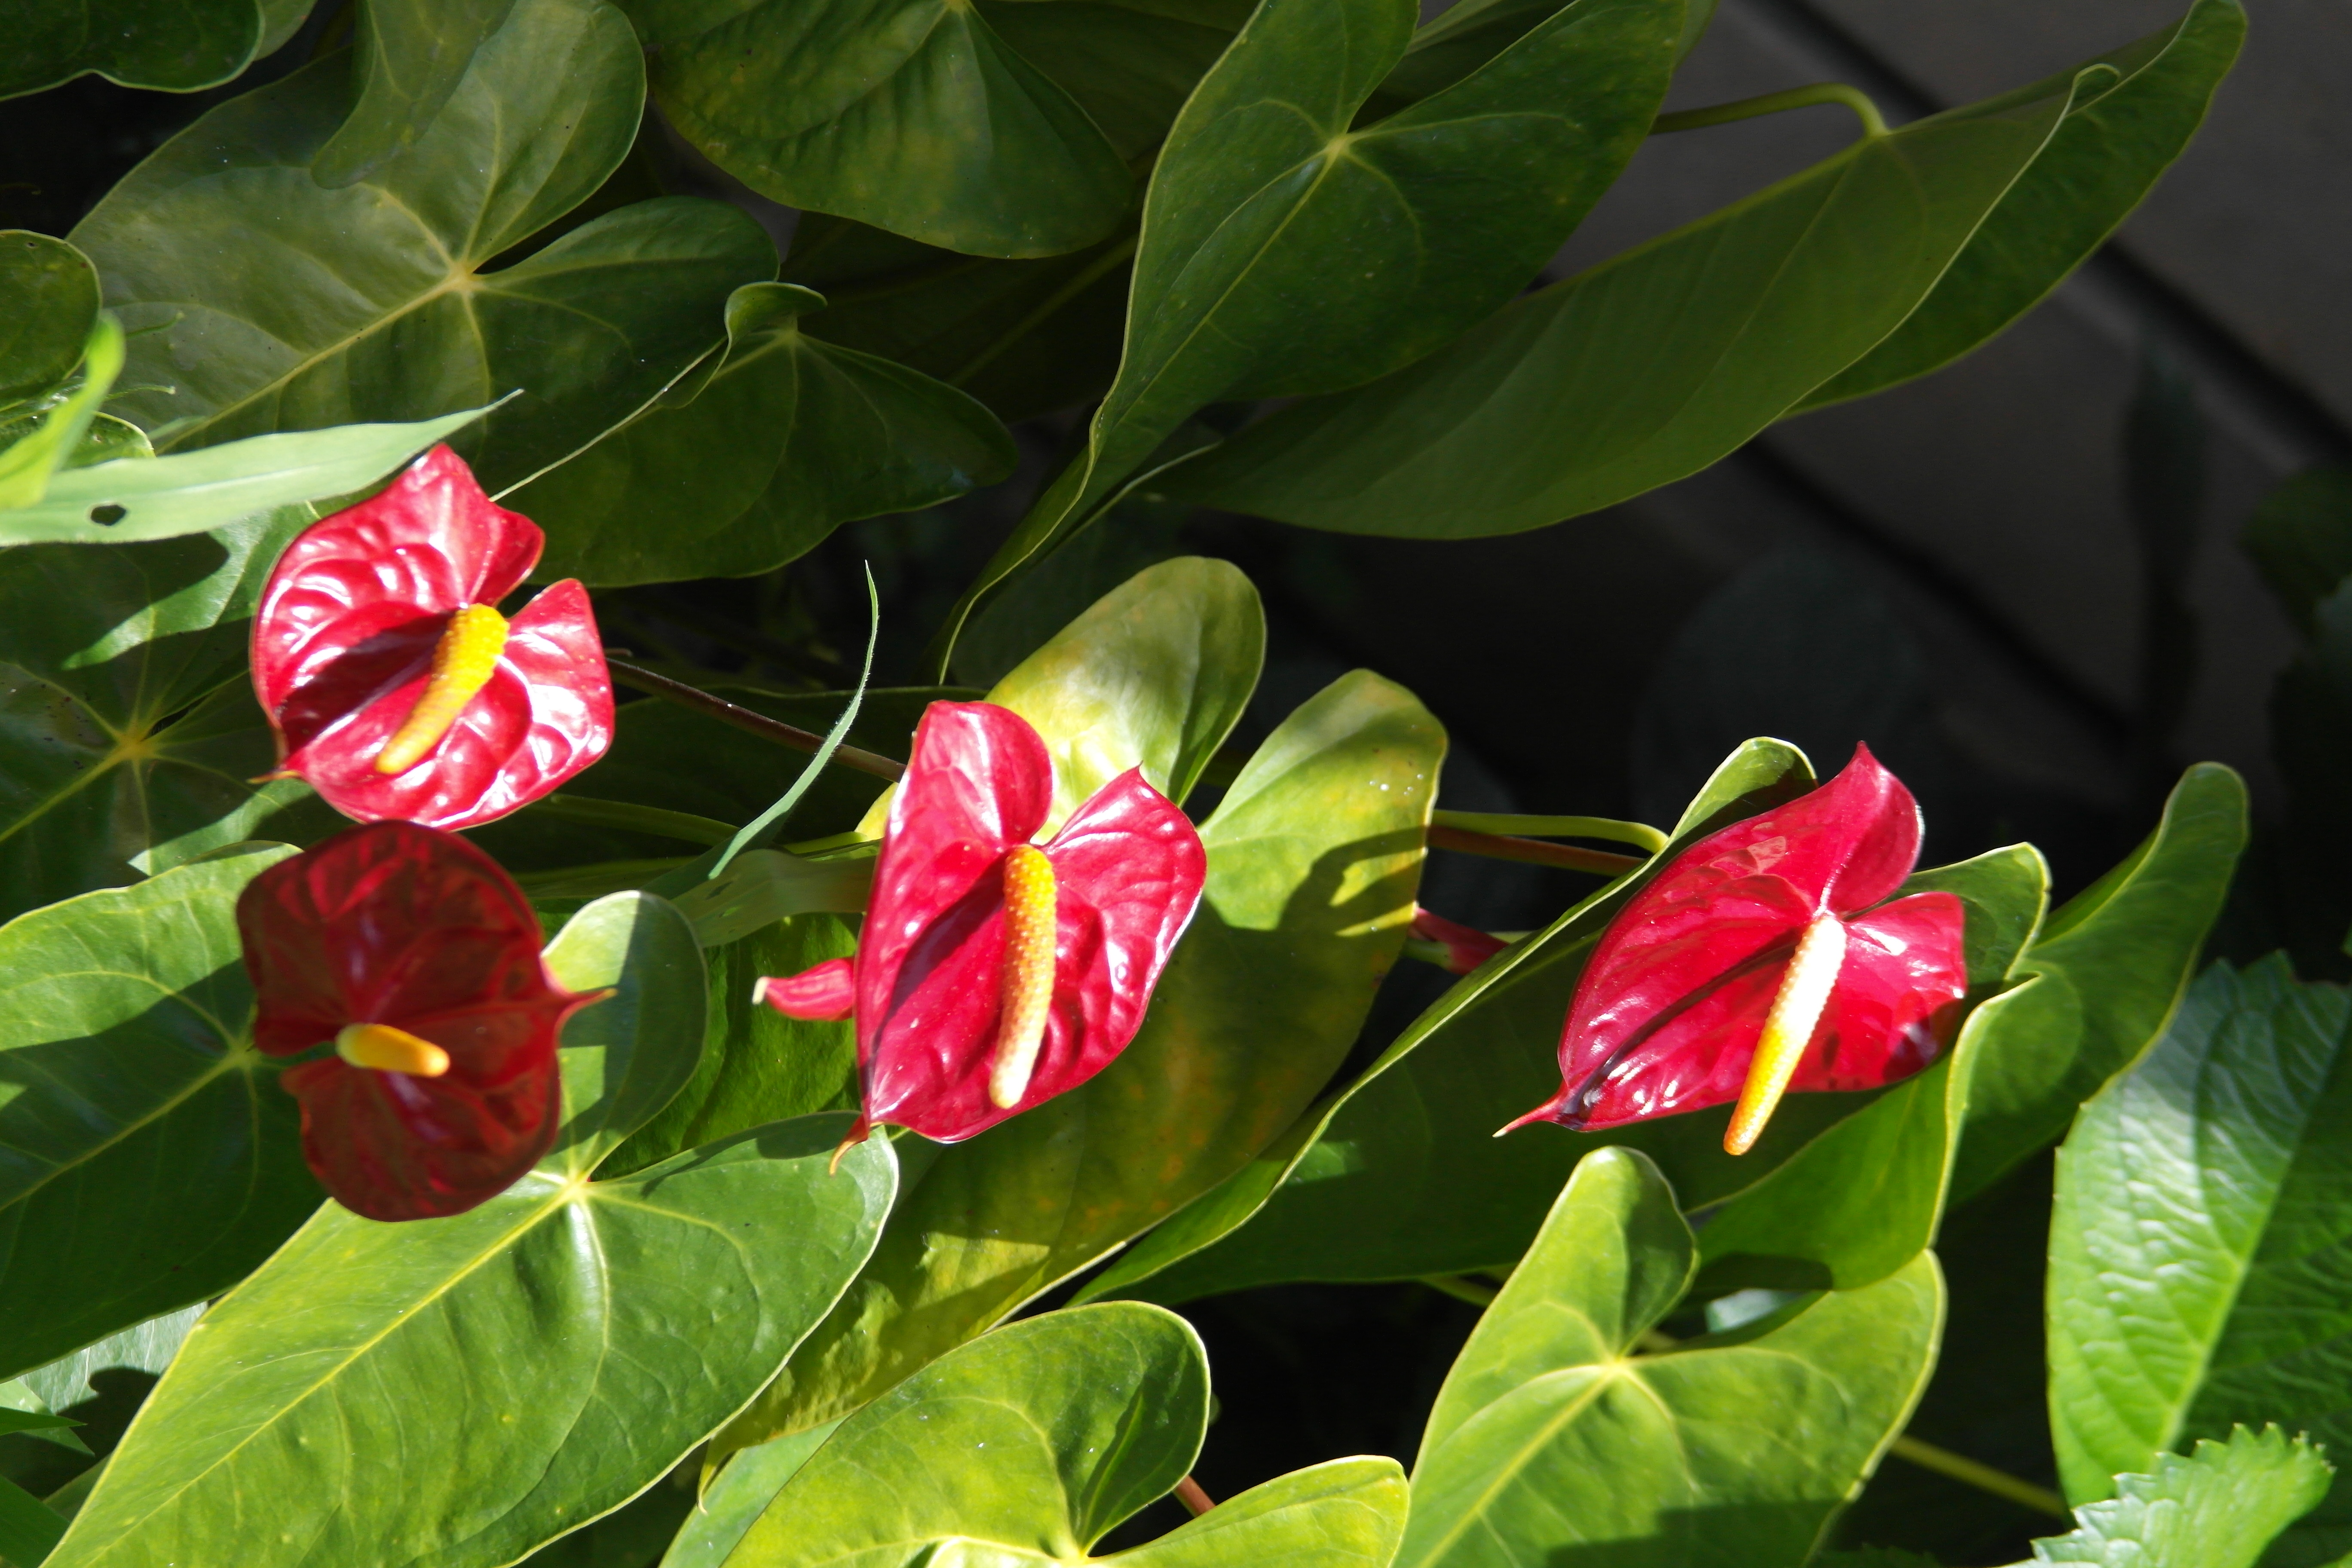
red, anthurium, anturio rojo, nature, naturaleza, flower, colombia, flowering plant, plant, leaf, petal, terrestrial plant